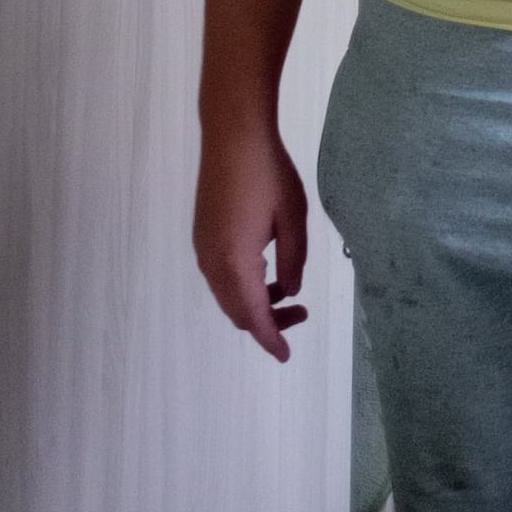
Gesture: no_gesture